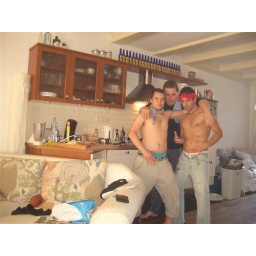
What happens when you leave boys alone in the house